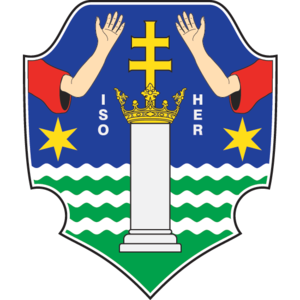
Les élections municipales serbes de 2012 ont eu lieu le 6 mai 2012, en même temps que le premier tour de l'élection présidentielle, que les élections législatives et que les élections provinciales en Voïvodine.
Les villes de Serbie sont définies par l'Institut de statistiques de la République de Serbie, qui répartit les localités en « localités urbaines »
Ruma /ʁuma/ est une ville et une municipalité de Serbie situées dans la province autonome de Voïvodine, district de Syrmie. Au recensement de 2011, la ville comptait 30 076 habitants et la municipalité dont elle est le centre 54 339.